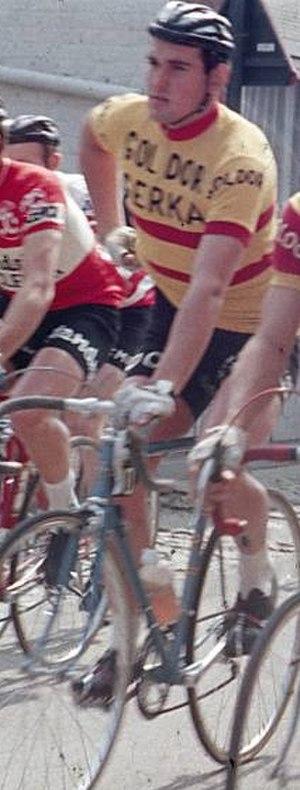
Willy Vekemans est un coureur cycliste belge, né le 28 avril 1945 à Putte. Il fut professionnel de 1967 à 1972.